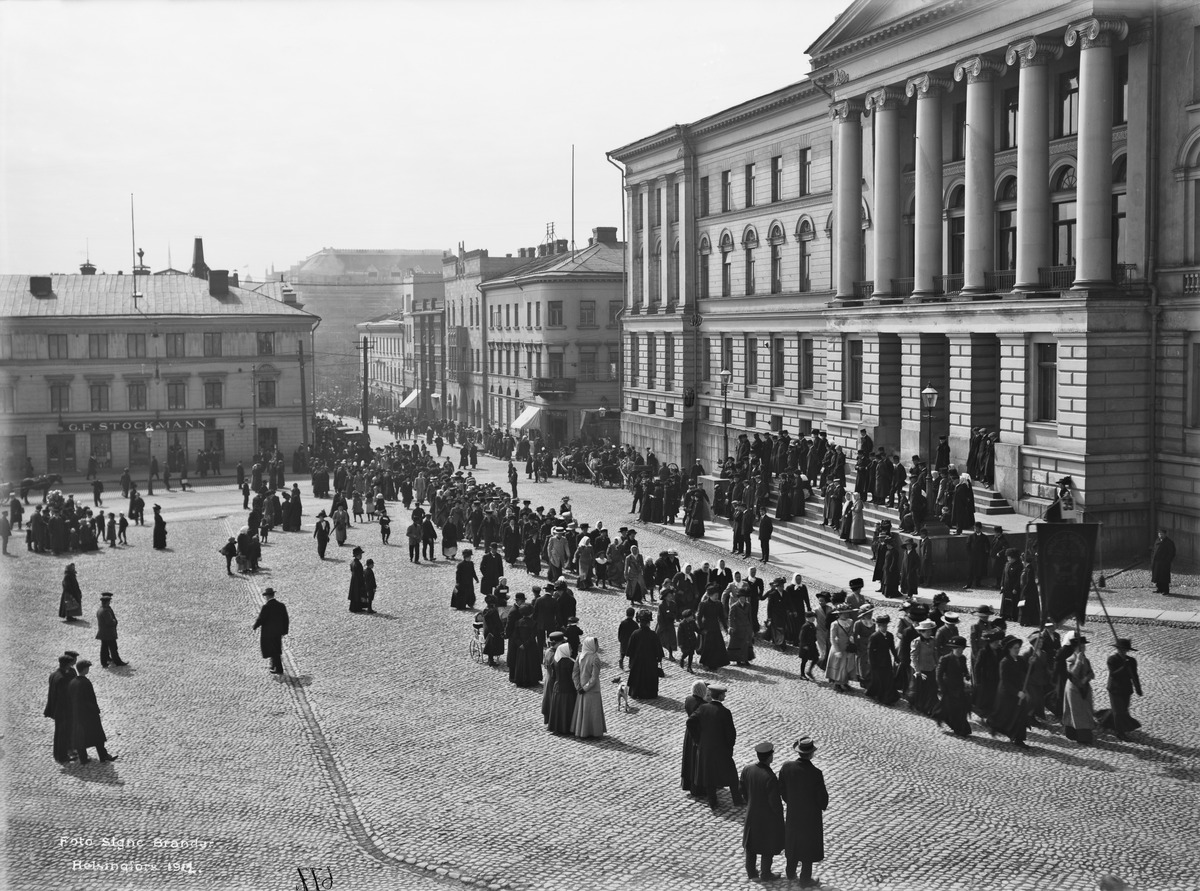
Työläisten vappukulkue Senaatintorilla
sisällön kuvaus: Työläisten vappukulkue Senaatintorilla. mustavalkoinen
Kuvaaja: Brander, Signe, valokuvaaja
Ajankohta: kuvausaika 01.05.1912
Paikka: Suomi, Uusimaa, Helsinki, Kluuvi Helsinki, Senaatintori
Aiheet: liikehuoneistot, naiset, vuotuisjuhlat vappu, työväenliike, marssit